Alice Harnoncourt

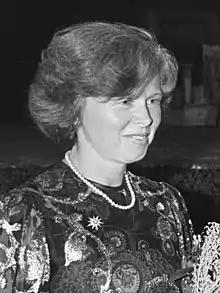
Harnoncourt in 1980

Alice Harnoncourt (26 September 1930 – 20 July 2022) was an Austrian classical violinist. She was a pioneer in the movement of historically informed performance, founding with her husband Nikolaus Harnoncourt the Concentus Musicus Wien ensemble playing on period instruments, of which she was principal violinist.